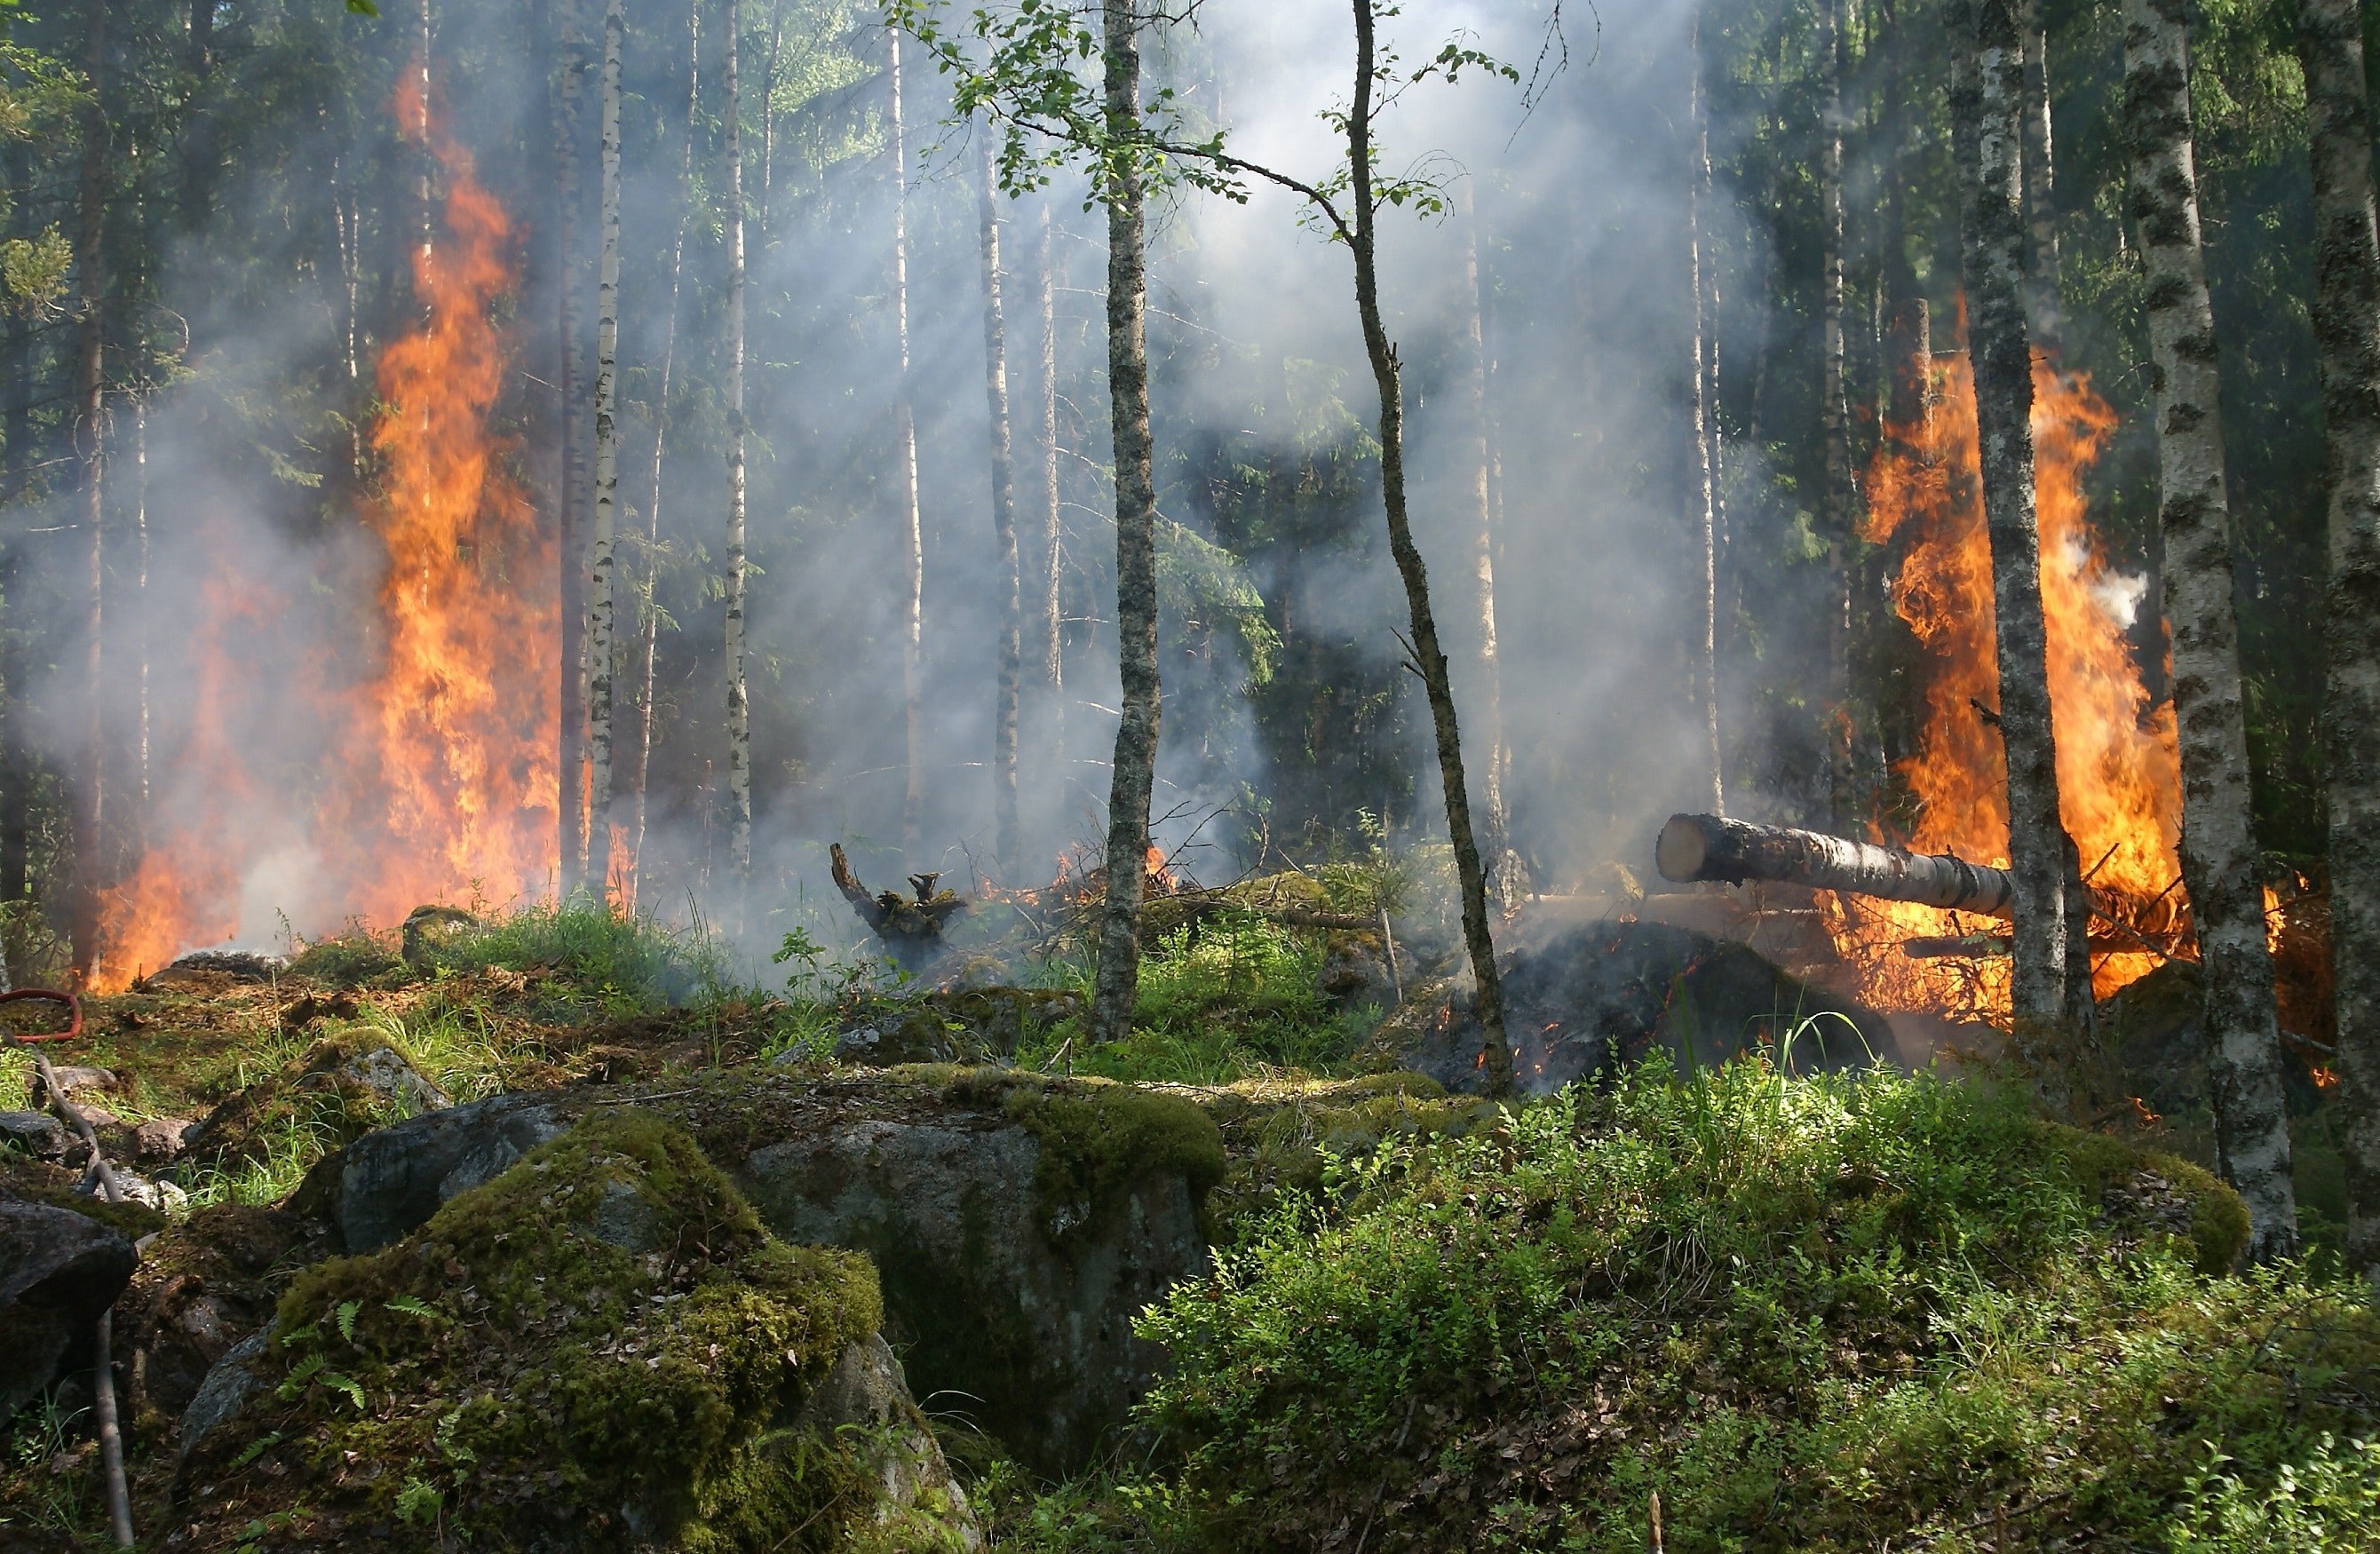
nature, vegetation, wildfire, natural environment, forest, biome, fire, atmospheric phenomenon, tree, flame, event, heat, plant community, old growth forest, Northern hardwood forest, smoke, plant, temperate broadleaf and mixed forest, woodland, jungle, temperate coniferous forest, rainforest, state park, valdivian temperate rain forest